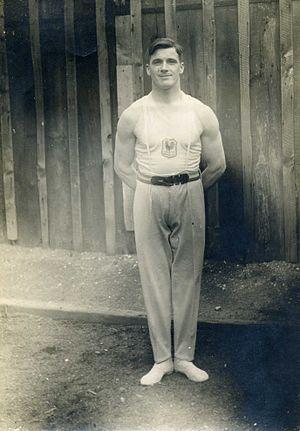
Il s'agit de la photographie d'André LEMOINE (ancien gymnaste français né le 25.11.1903 et décédé le 19.06.1978 à Chartres(28), qui a participé aux JO d'Amsterdam en 1928).Son palmarès apparait sur wikipédia à André LEMOINE.
André Lemoine, né le 25 novembre 1903 à Chartres et mort le 19 juin 1978 dans cette même ville, est un gymnaste français qui participe aux Jeux olympiques d'Amsterdam en 1928.